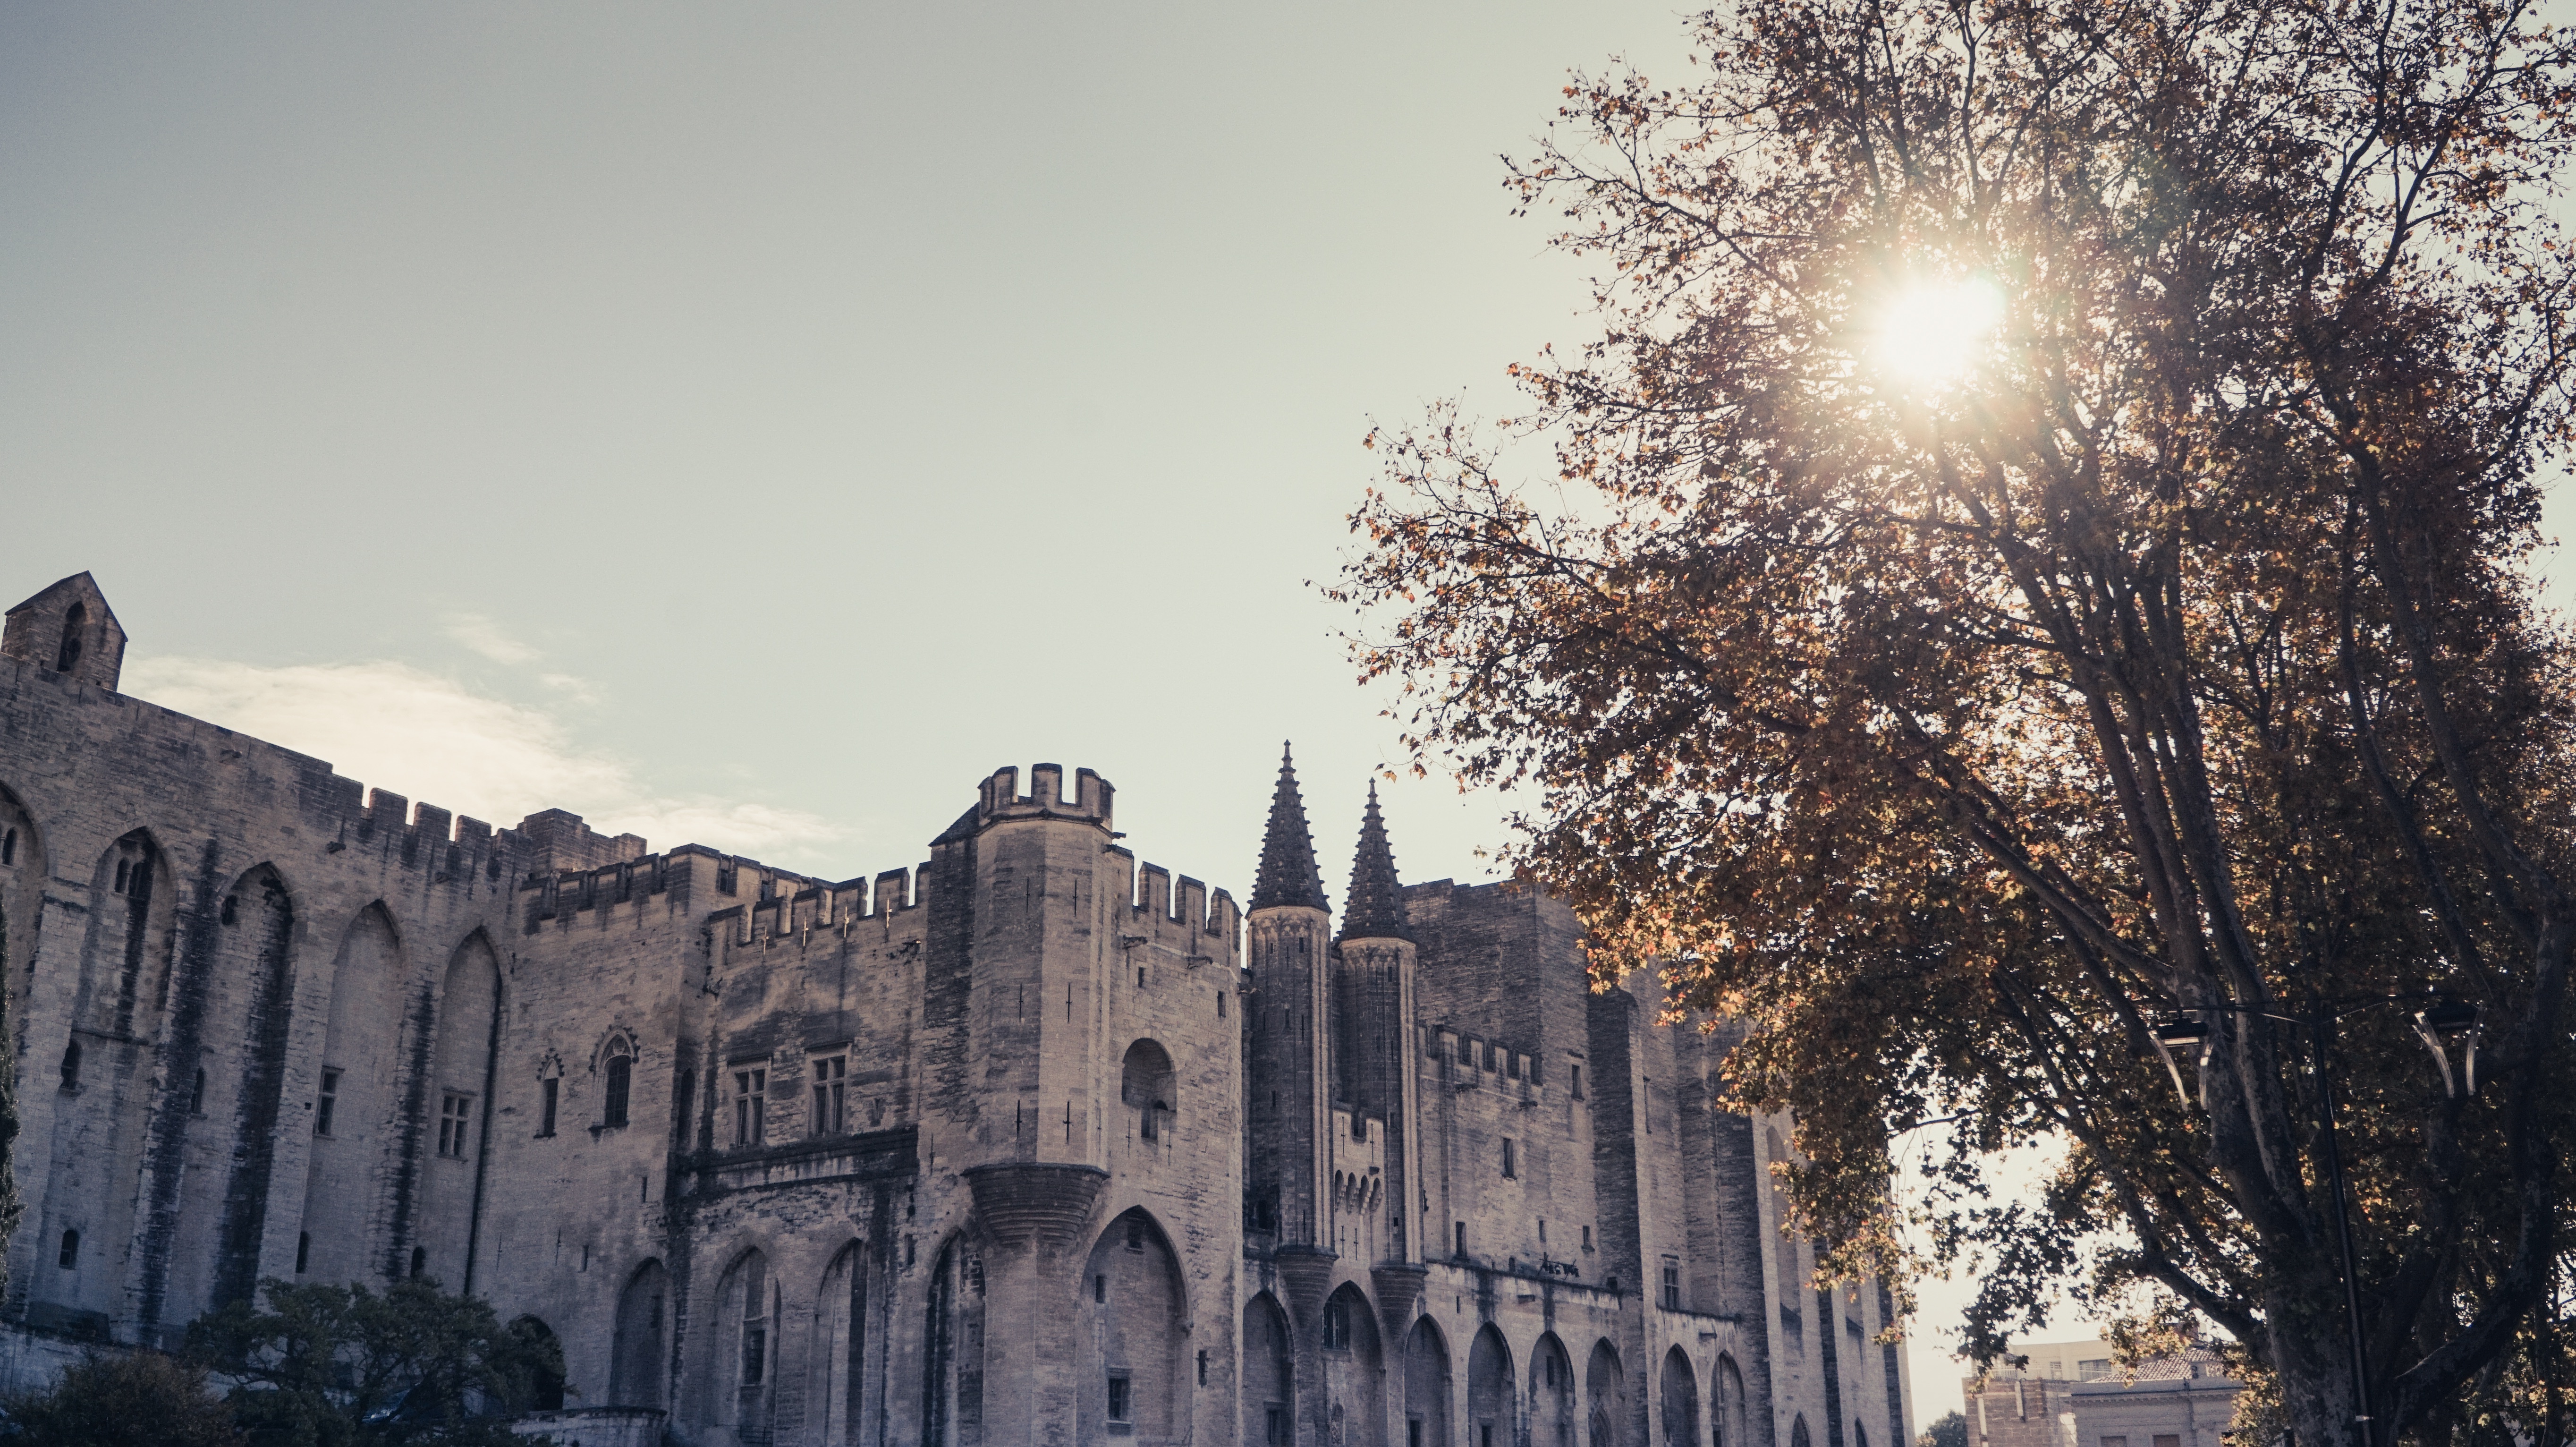
snow, winter, sunlight, morning, building, cathedral